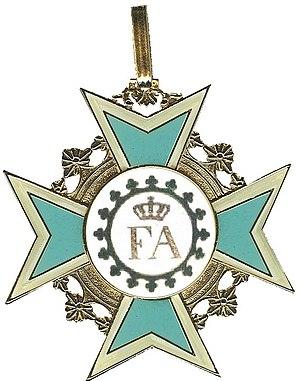
L'ordre de la Couronne de Saxe est un ordre honorifique du royaume de Saxe, créé en 1807 par le roi Frédéric-Auguste Iᵉʳ.